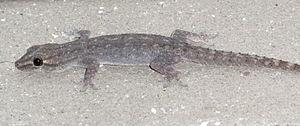
Gehyra dubia est une espèce de geckos de la famille des Gekkonidae.